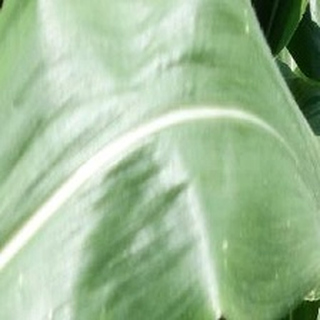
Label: healthy_corn